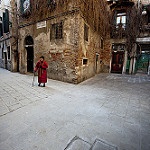
Label: non_damage_buildings_street